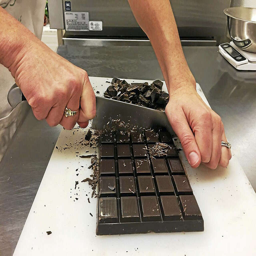
she uses percent dark chocolate , which she chops herself .